Ed Podolak

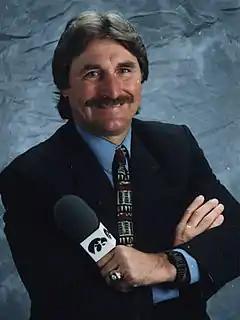

Edward Joseph Podolak (born September 1, 1947) is an American former professional football player who was a running back for nine seasons with the Kansas City Chiefs of the American Football League (AFL) and National Football League (NFL). He played college football for the Iowa Hawkeyes.